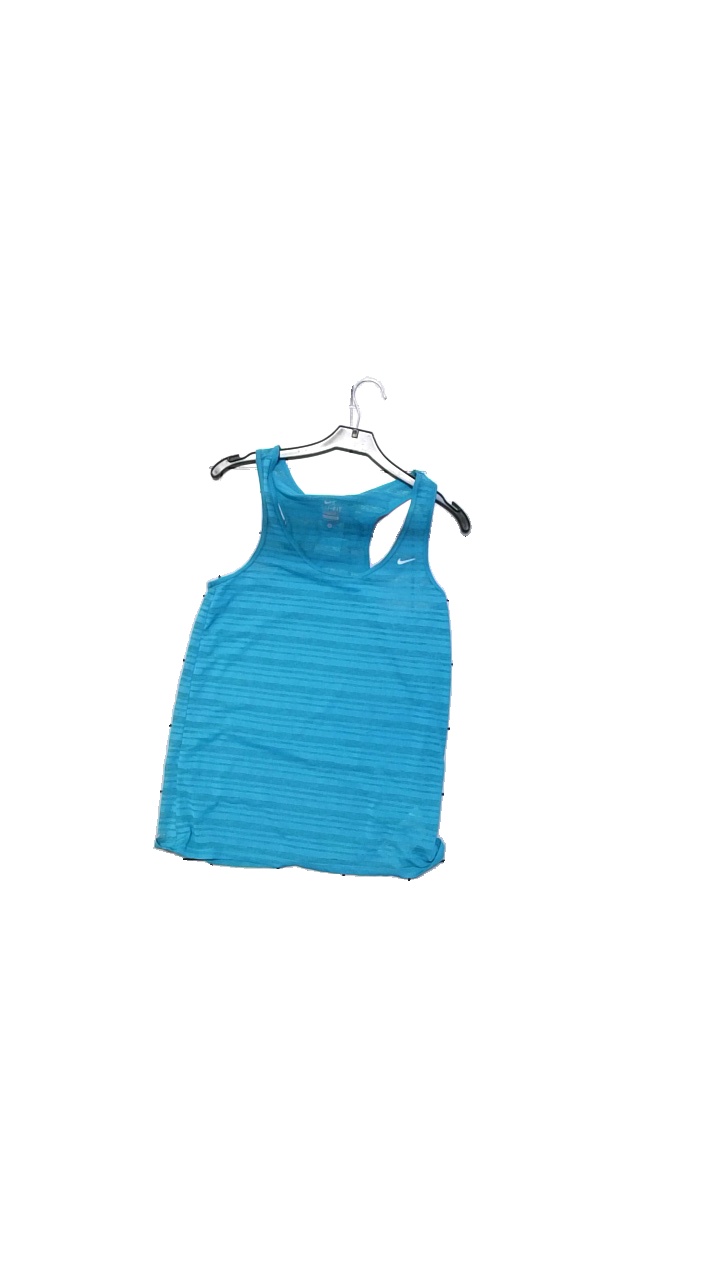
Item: Training Top (Unisex)
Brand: Nike
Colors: Turquoise, Multicolor
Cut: Regular
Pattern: Striped
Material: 100% polyester
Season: All
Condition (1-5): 4
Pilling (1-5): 4
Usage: Reuse
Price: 50-100